Partap Sharma

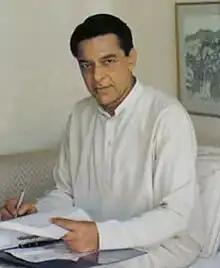

Partap Sharma (12 December 1939 – 30 November 2011) was an Indian playwright, novelist, author of books for children, commentator, actor and documentary film-maker.